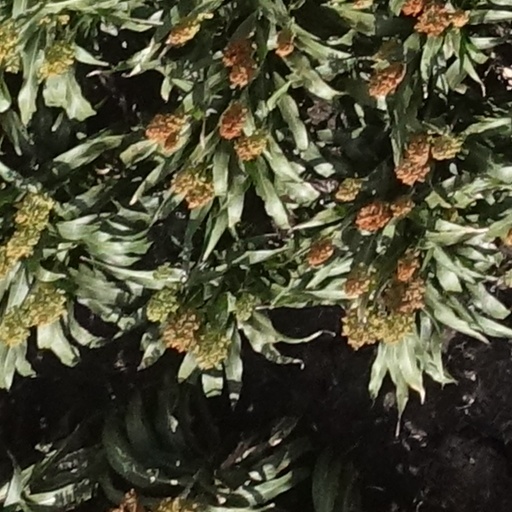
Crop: sorghum